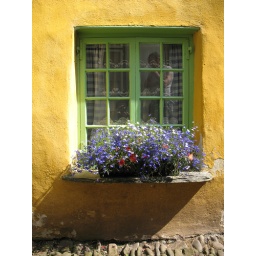
60 Yellow wall, green window and window box of lobelia in Clovelly